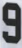
Number: 9